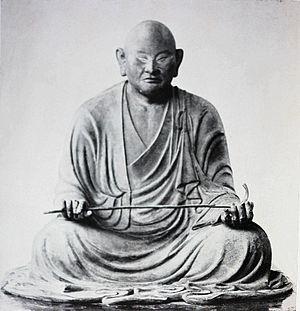
L'introduction du bouddhisme au Japon en provenance du royaume coréen de Baekje au milieu du VIᵉ siècle entraîne une renaissance de la sculpture japonaise. Des moines bouddhistes, des artisans et des lettrés s'installent autour de la capitale dans la province de Yamato et transmettent leurs techniques aux artisans locaux. Tout naturellement, les premières sculptures japonaises des époques Asuka et Hakuhō montrent de fortes influences de l'art continental et se caractérisent d'abord par des yeux en amande, des lèvres en forme de croissant tournées vers le haut et des plis dans les vêtements disposés symétriquement. L'atelier du sculpteur Tori Busshi, fortement influencé par le style des Wei du nord, produit des œuvres qui illustrent ces caractéristiques. La triade de Shaka Nyorai et le Guze Kannon au Hōryū-ji en sont d'excellents exemples. À la fin du VIIᵉ siècle, le bois remplace le bronze et le cuivre. Au début de la dynastie Tang, un plus grand réalisme s'exprime par des formes plus pleines, des fentes longues et étroites pour les yeux, des traits de visage plus doux, des vêtements fluides et embellis avec des ornements tels que des bracelets et des bijoux.